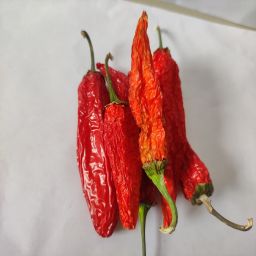
Crop: New Mexico Green Chile
Quality: Dried